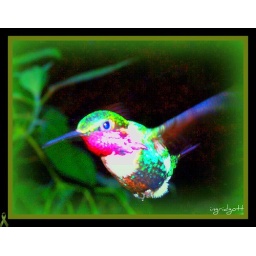
in venezuelan andes in the cloud forest region